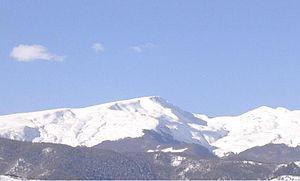
Le mont Gorzano, en italien Monte Gorzano, est à 2 458 mètres d'altitude le point culminant des monts de la Laga, un massif des Apennins, en Italie.